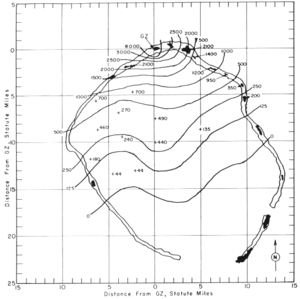
L’opération Ivy est le nom donné à deux essais nucléaires américains qui a, dans les années 1950, inauguré l'ère thermonucléaire et favorisé le durcissement de la Guerre froide. Cette opération a vu le premier « vrai » essai thermonucléaire, dont le nom de code était Ivy Mike. Cette opération constitue la huitième série d’essais nucléaires des États-Unis, venant après l'opération Tumbler-Snapper et avant l'opération Upshot-Knothole.
Elugelab, ou Elugelap, était un îlot de l'atoll d'Eniwetok situé aux îles Marshall dans l'océan Pacifique. Cet îlot est connu pour avoir été le lieu d'essai de la première bombe à hydrogène Ivy Mike par les États-Unis.